Describe the emotion expressed in this image:  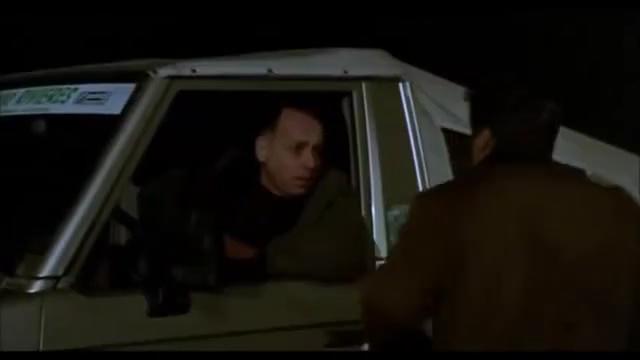
This person displays Pain, valence and arousal with low intensity.